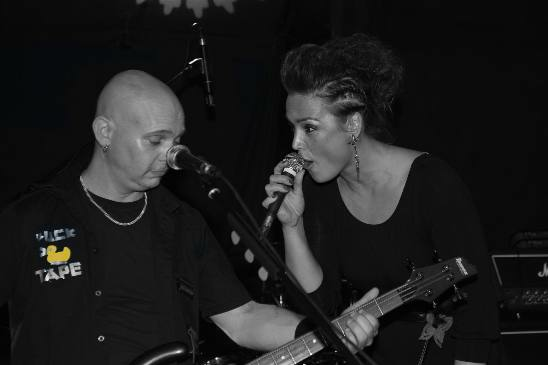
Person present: Yes